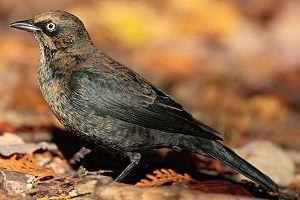
Le Quiscale rouilleux est une espèce de passereaux d'Amérique du Nord.